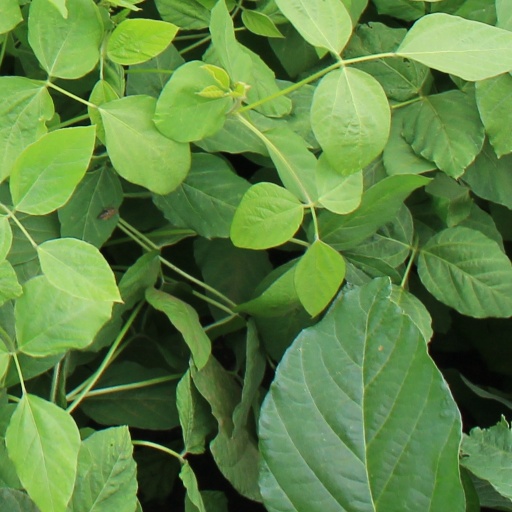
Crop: soybean